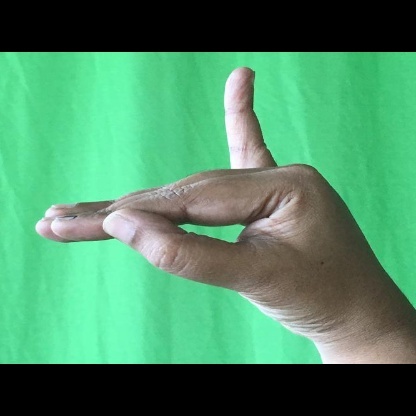
Mudra: Hamsapaksha